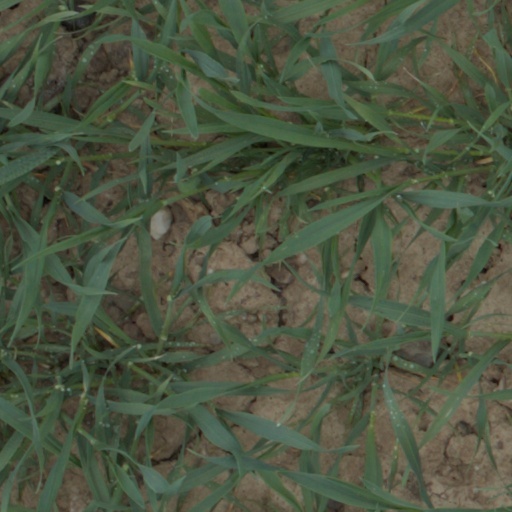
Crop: wheat